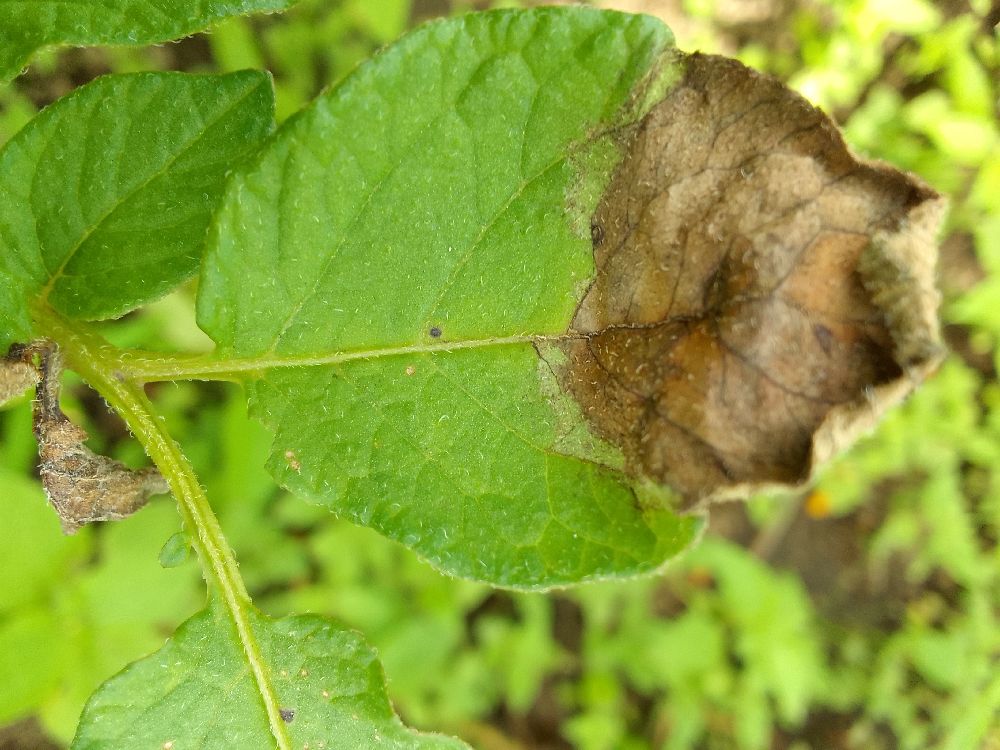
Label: Late blight